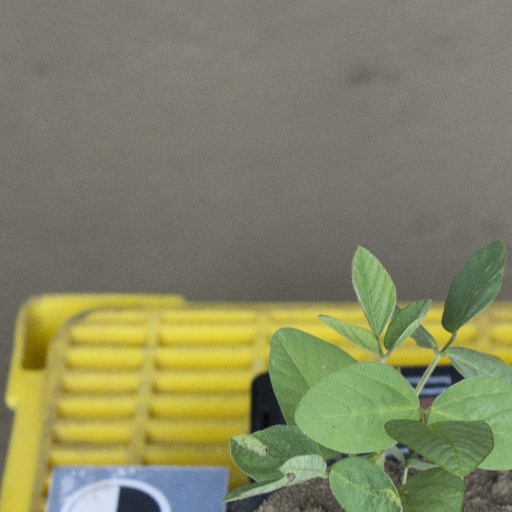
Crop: soybean